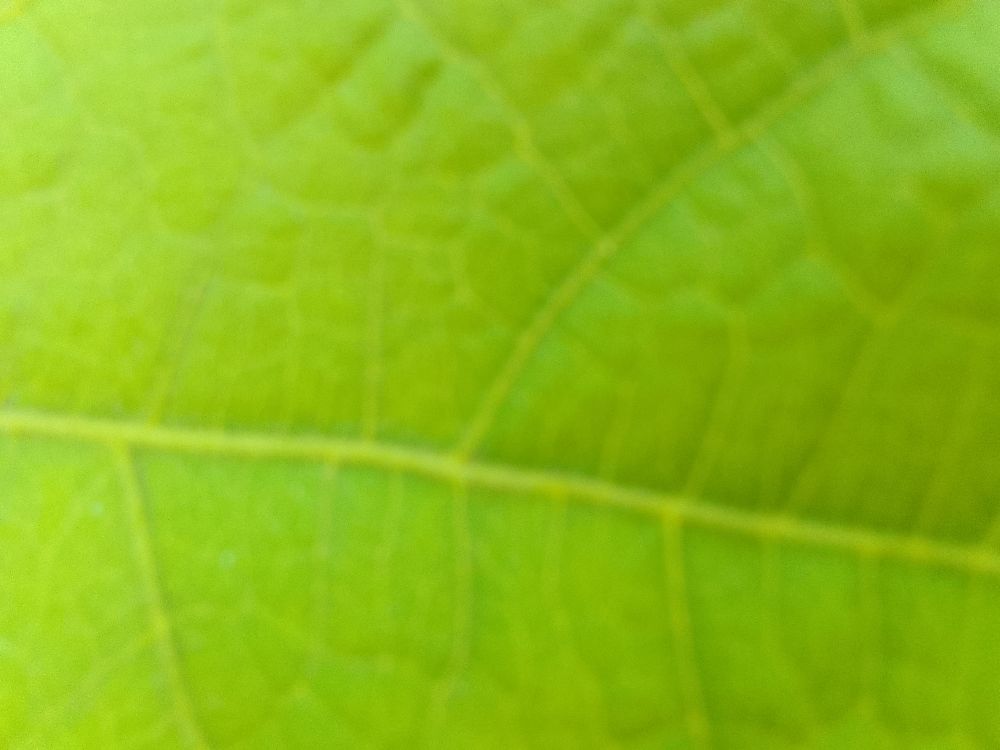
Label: healthy